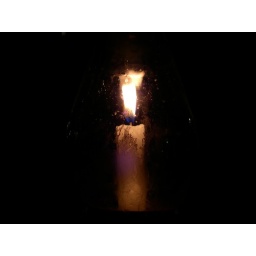
candle in glass